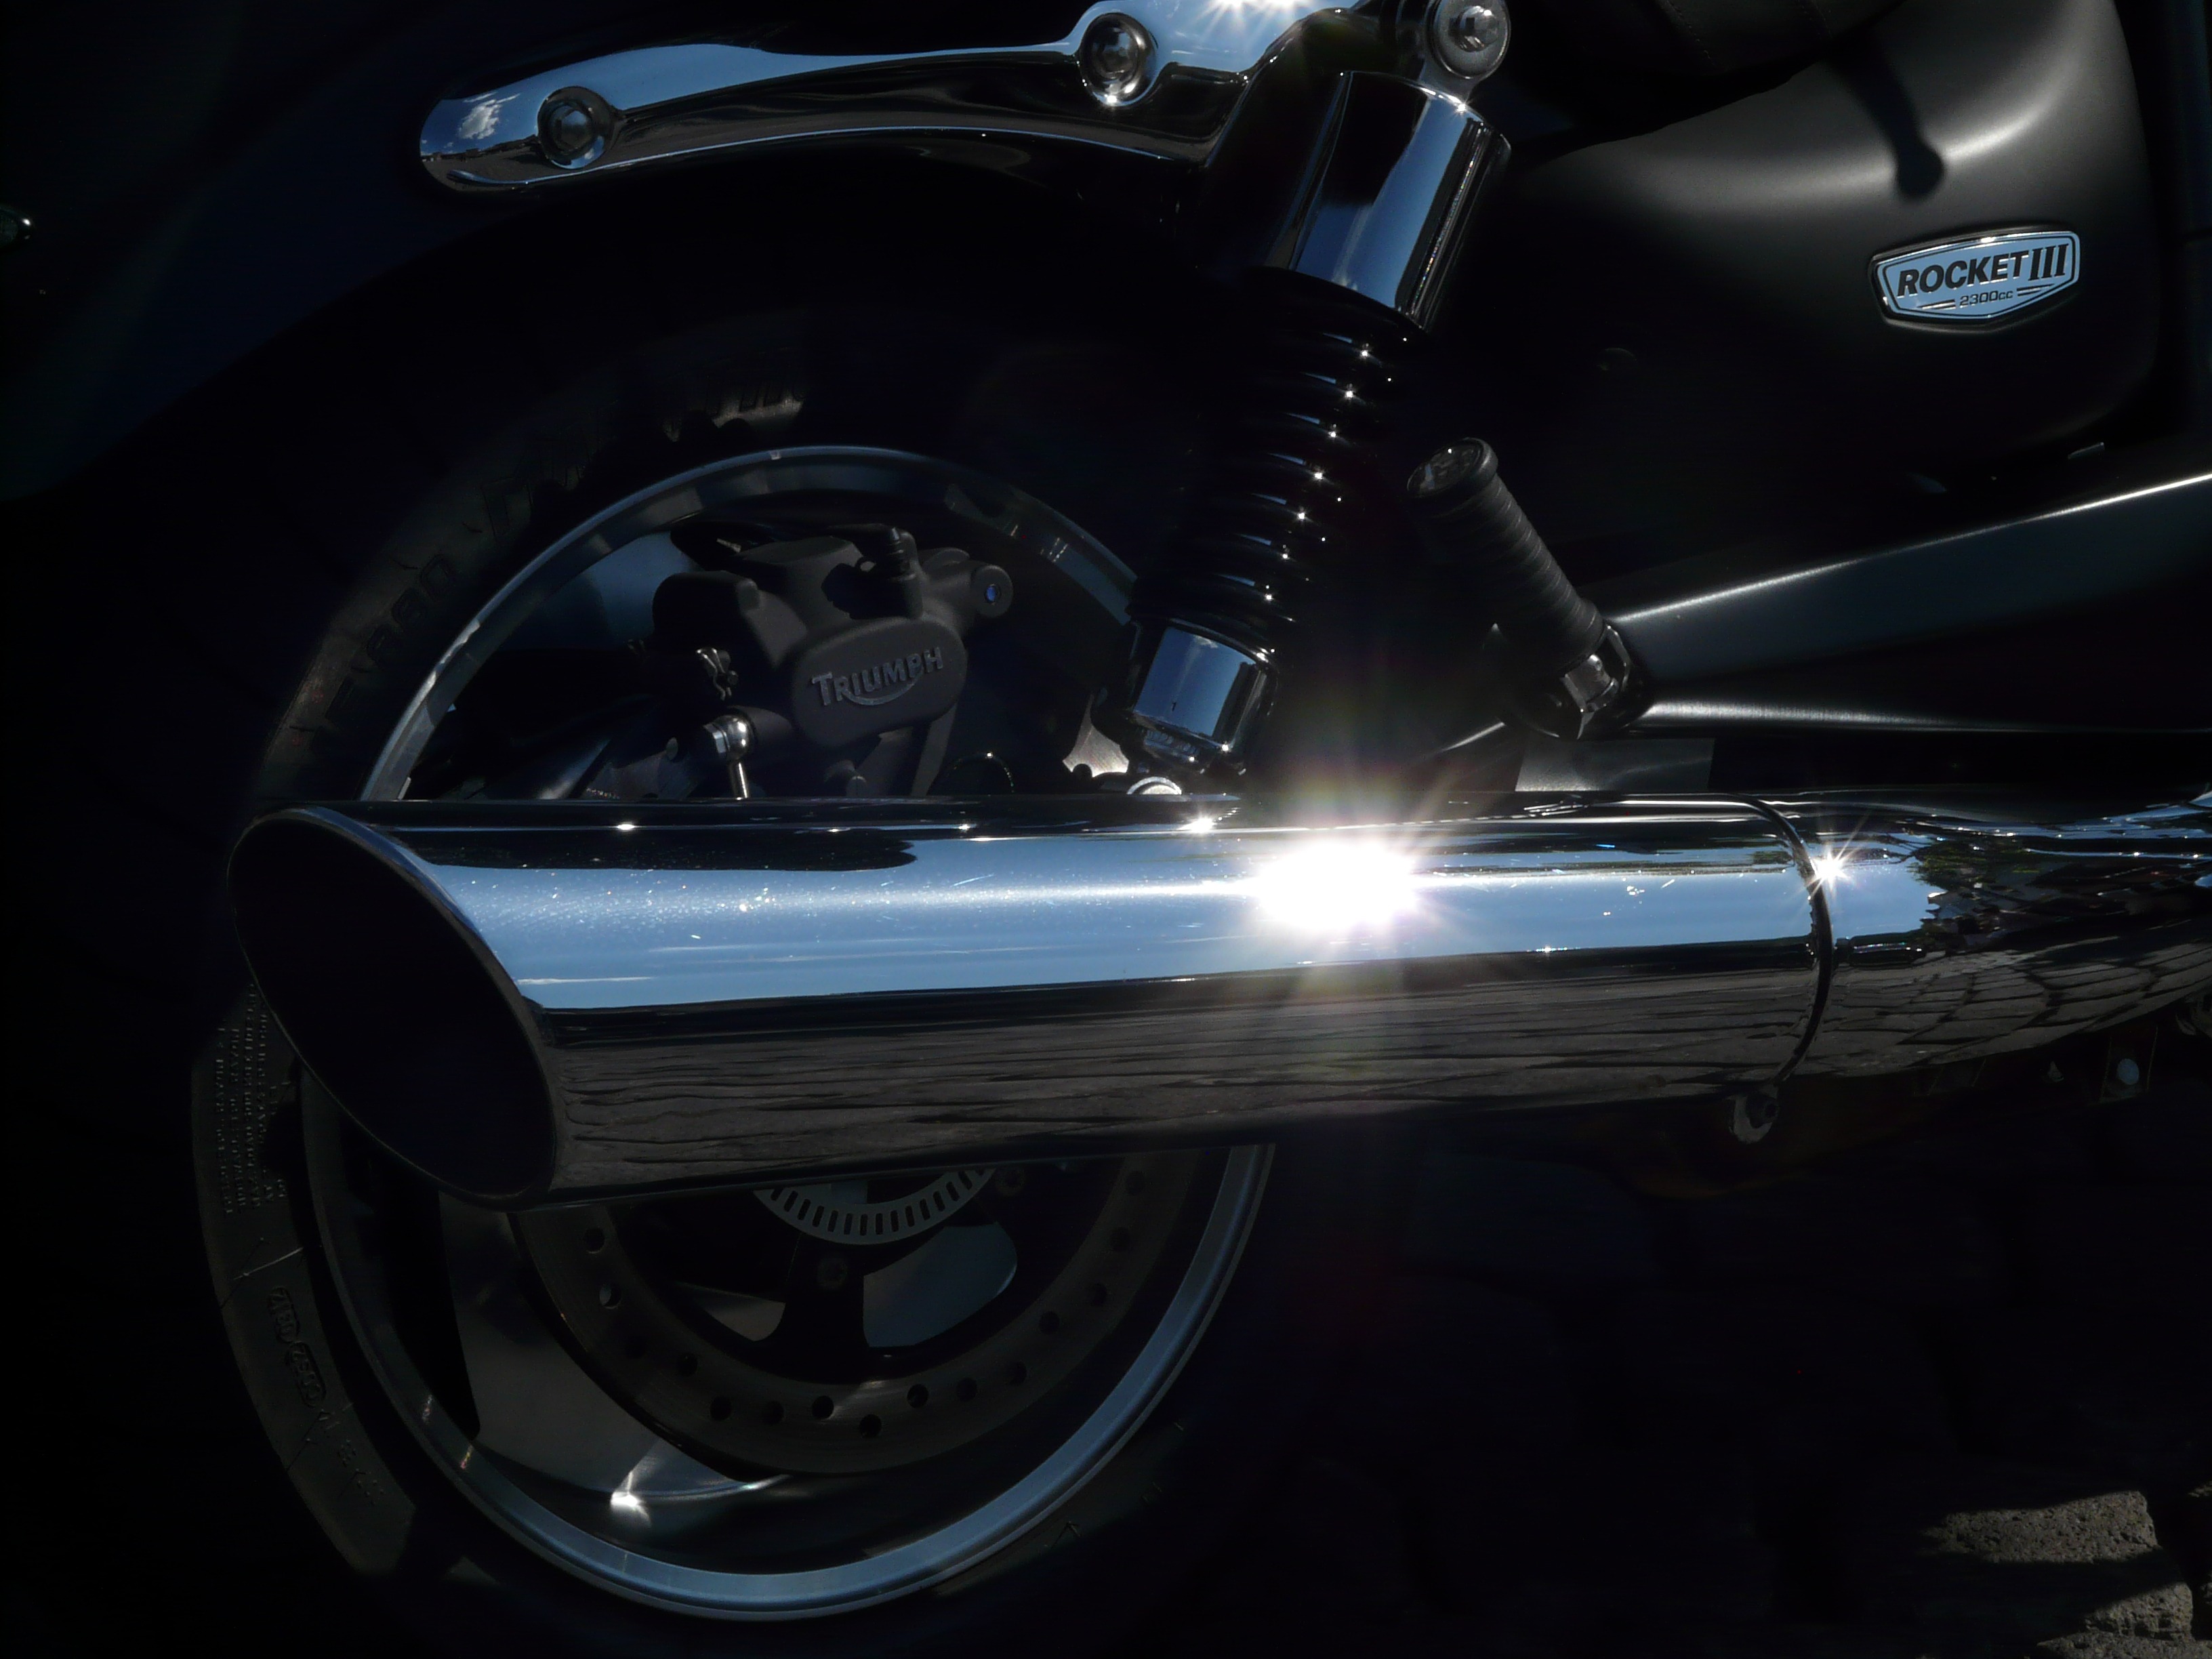
car, wheel, vehicle, motorcycle, metal, steering wheel, sparkle, bumper, chrome, silver, rim, exhaust, land vehicle, automobile make, automotive exterior, automotive design